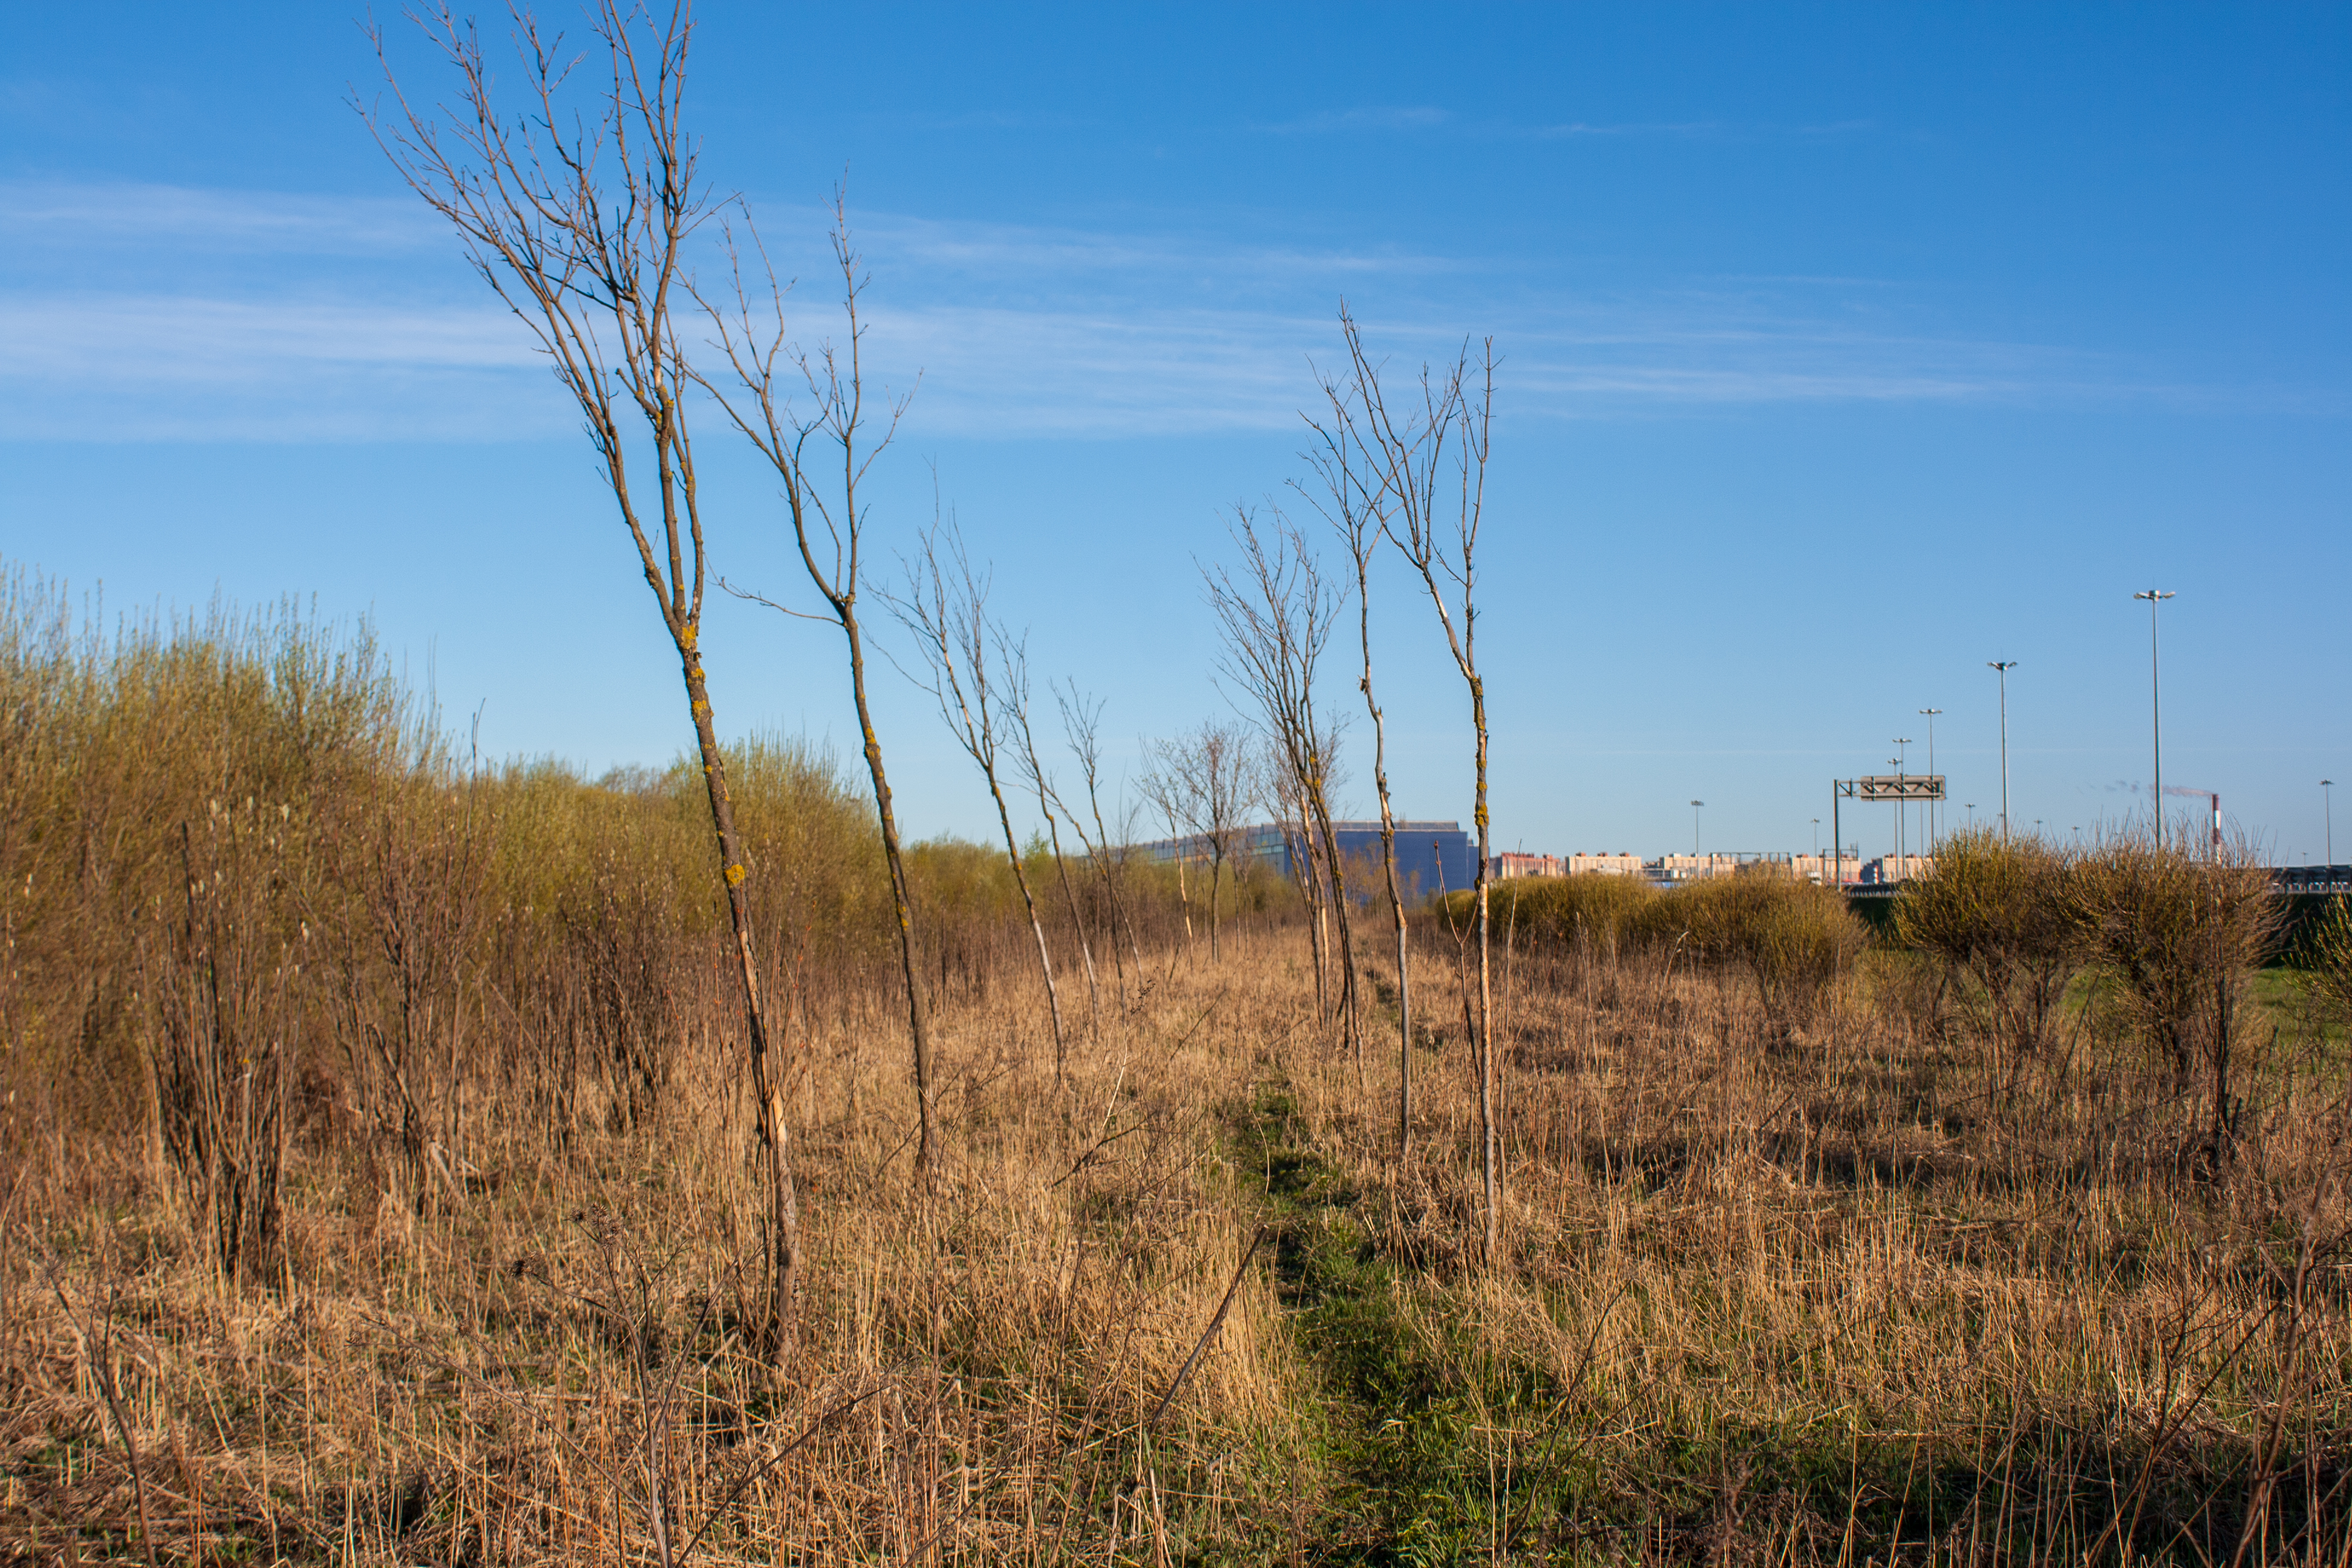
sky, natural landscape, natural environment, grassland, tree, vegetation, prairie, grass, nature reserve, wilderness, steppe, savanna, grass family, plain, ecoregion, land lot, plant, plant community, shrubland, meadow, wildlife, woody plant, cloud, rural area, branch, landscape, field, pasture, hill, road, wetland, marsh, horizon, shrub, plant stem, bog, city, forest